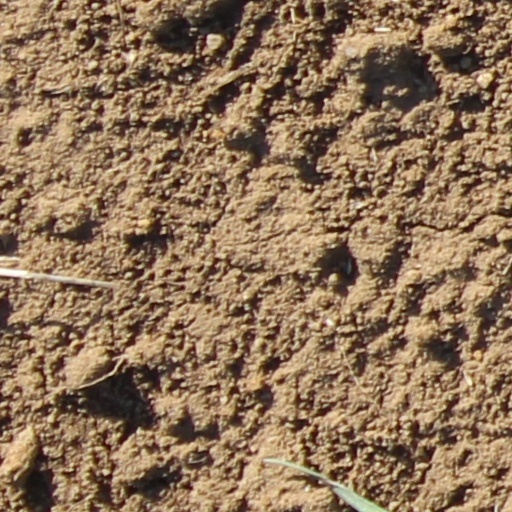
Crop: wheat